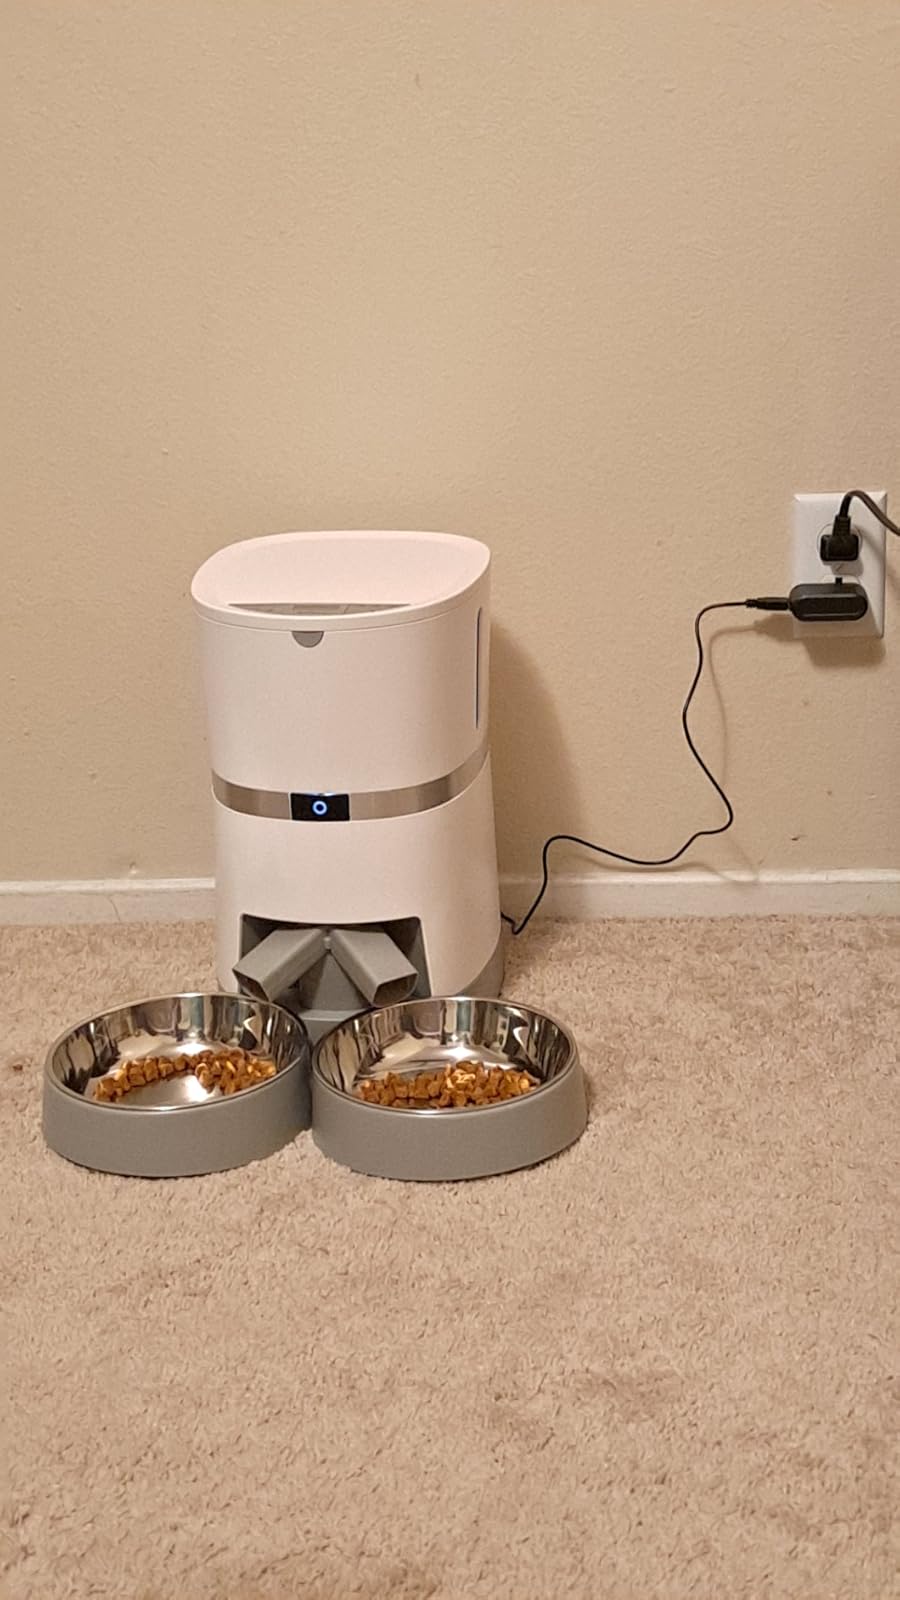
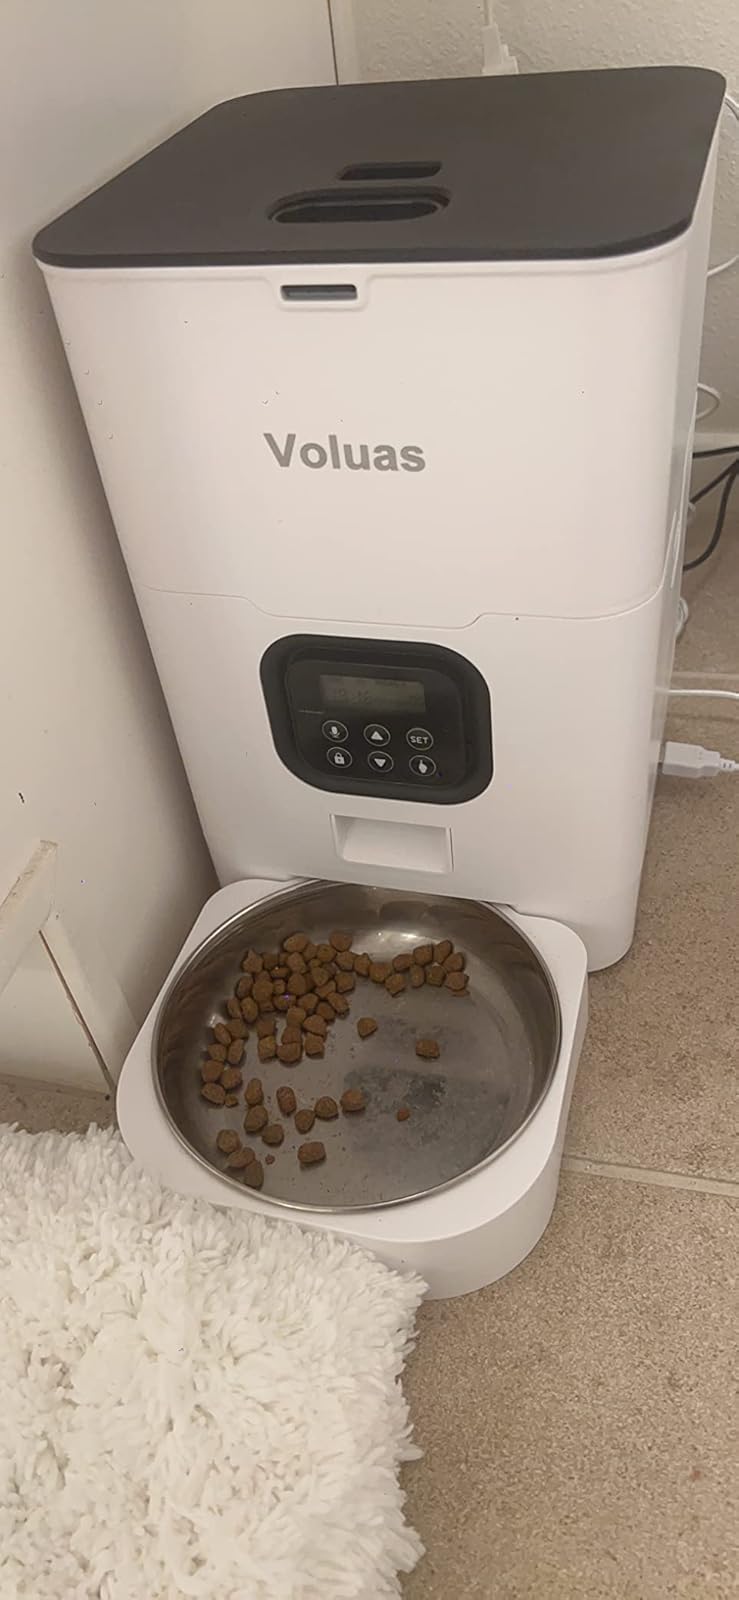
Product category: items_feeder
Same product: no